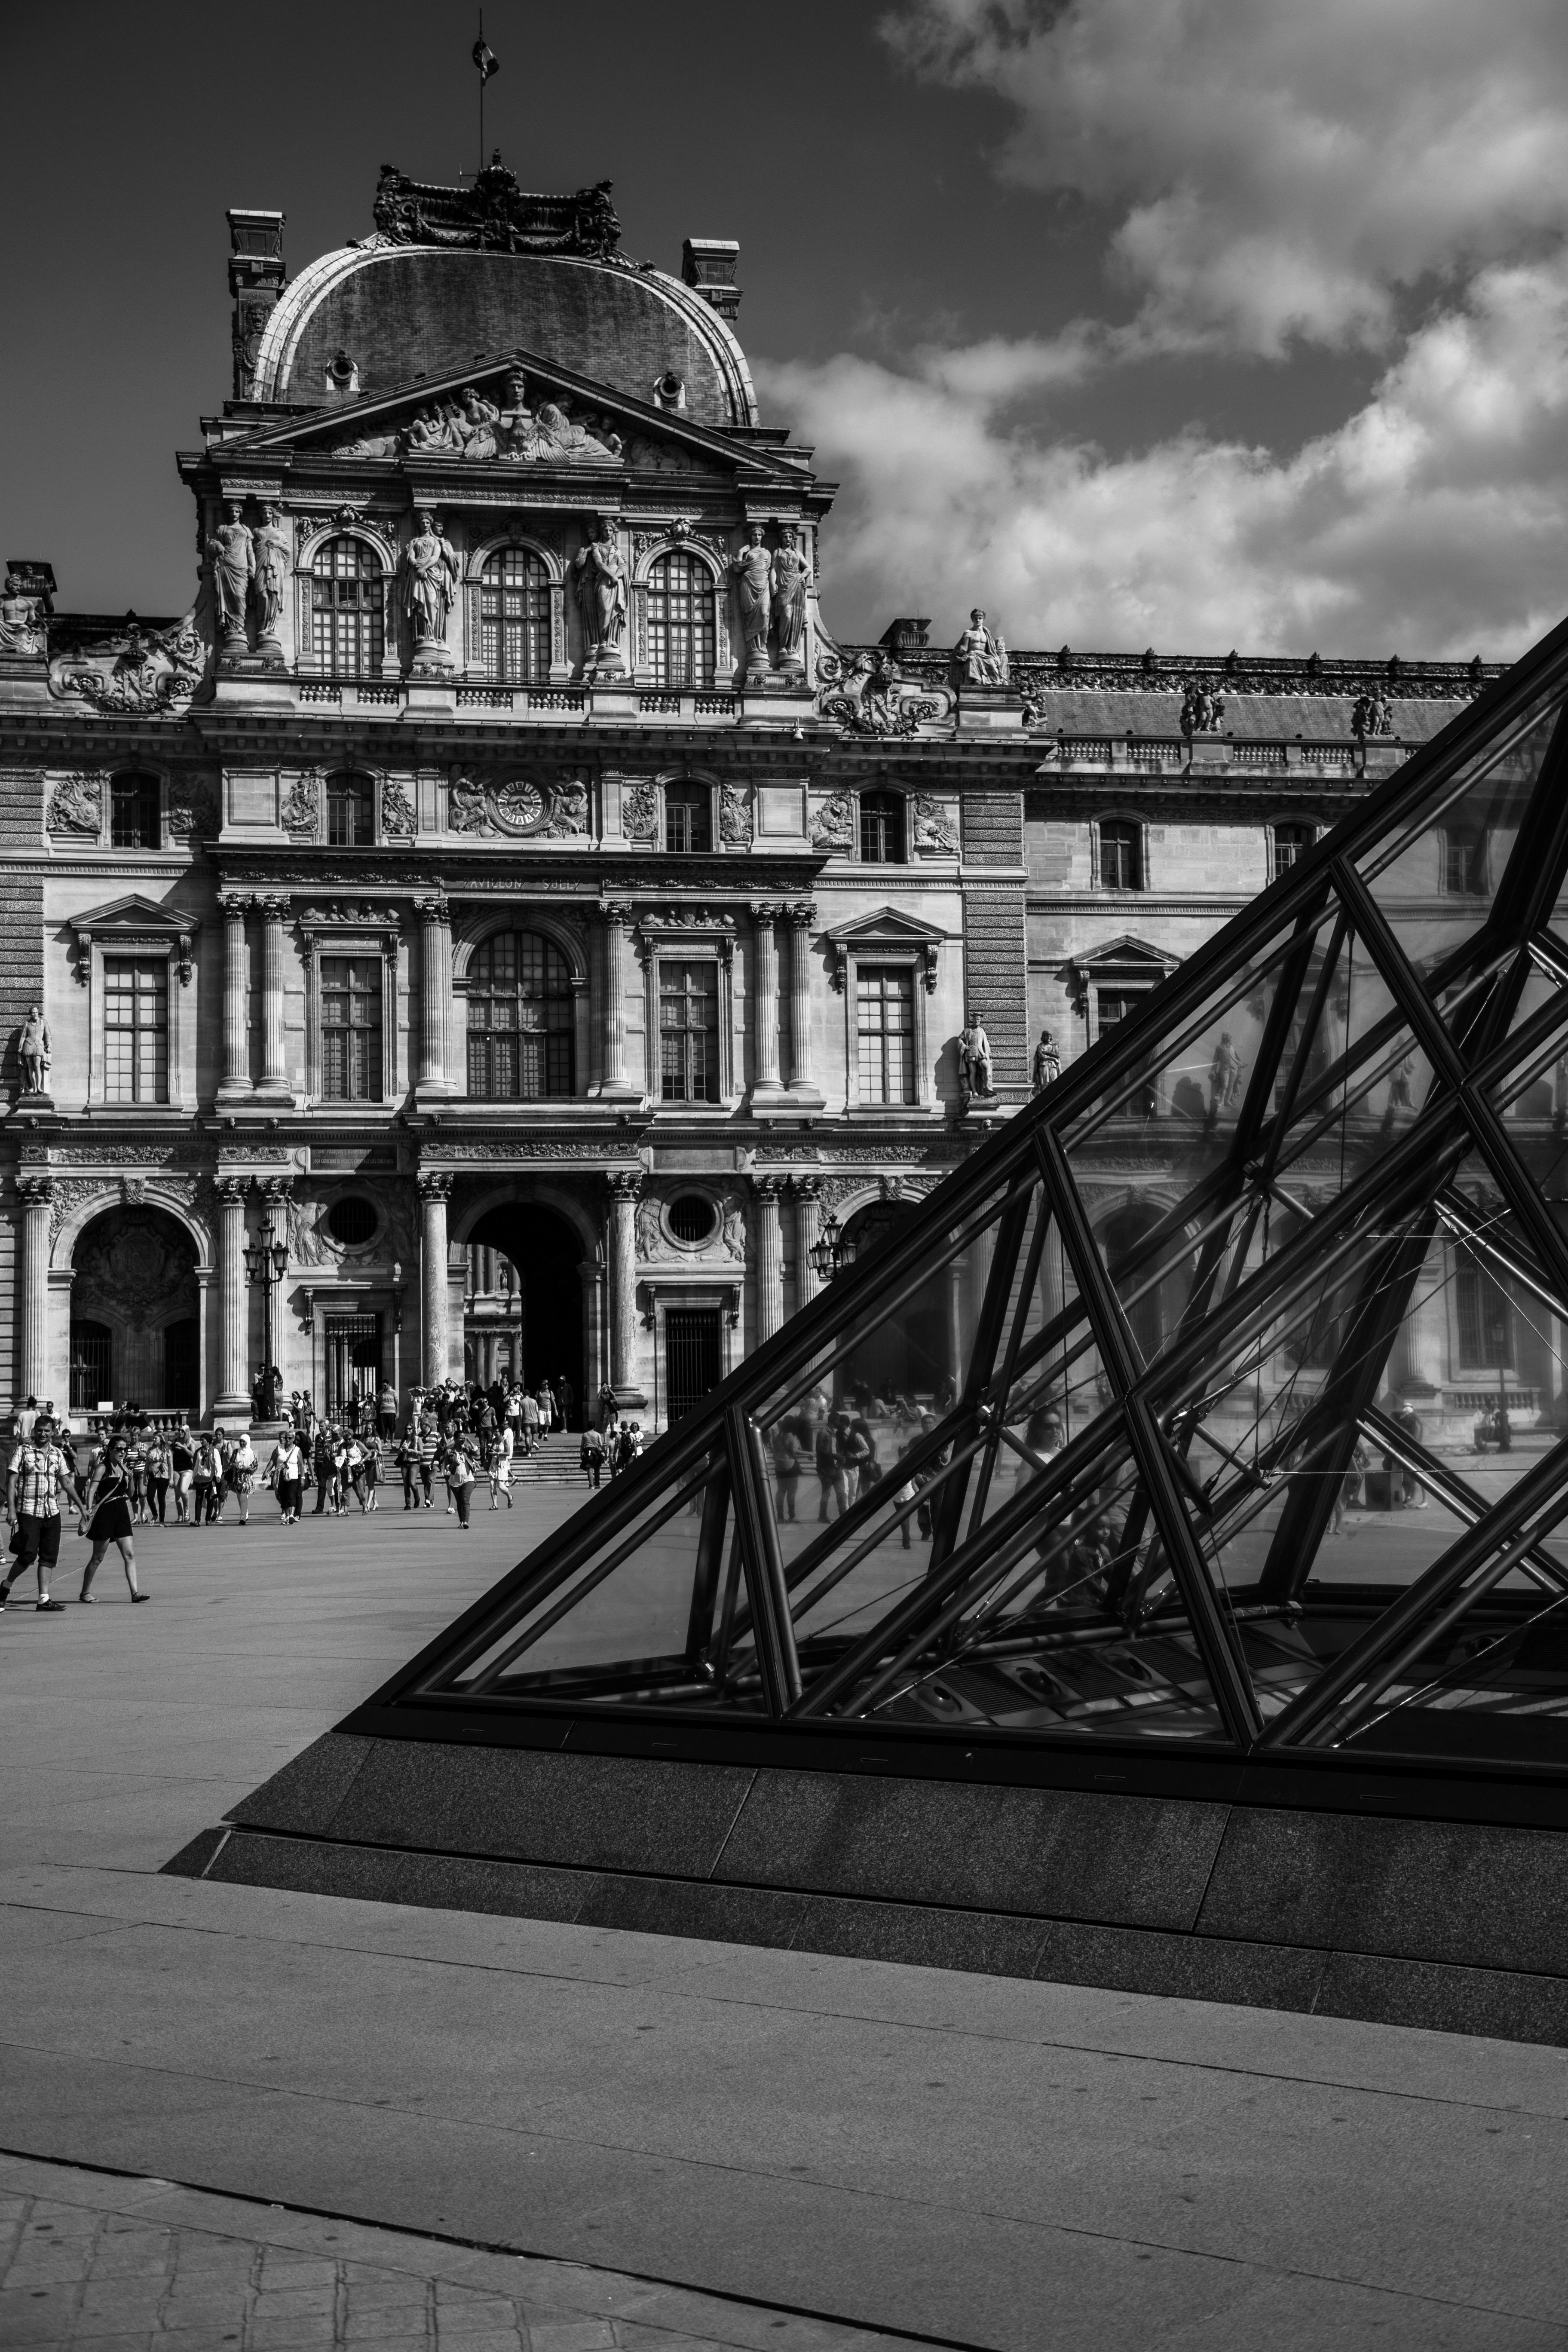
tree, cloud, black and white, architecture, structure, sky, street, photography, house, town, building, city, paris, france, louvre, museum, pyramid, landmark, facade, monochrome, tourism, infrastructure, angle, metropolis, urban area, monochrome photography